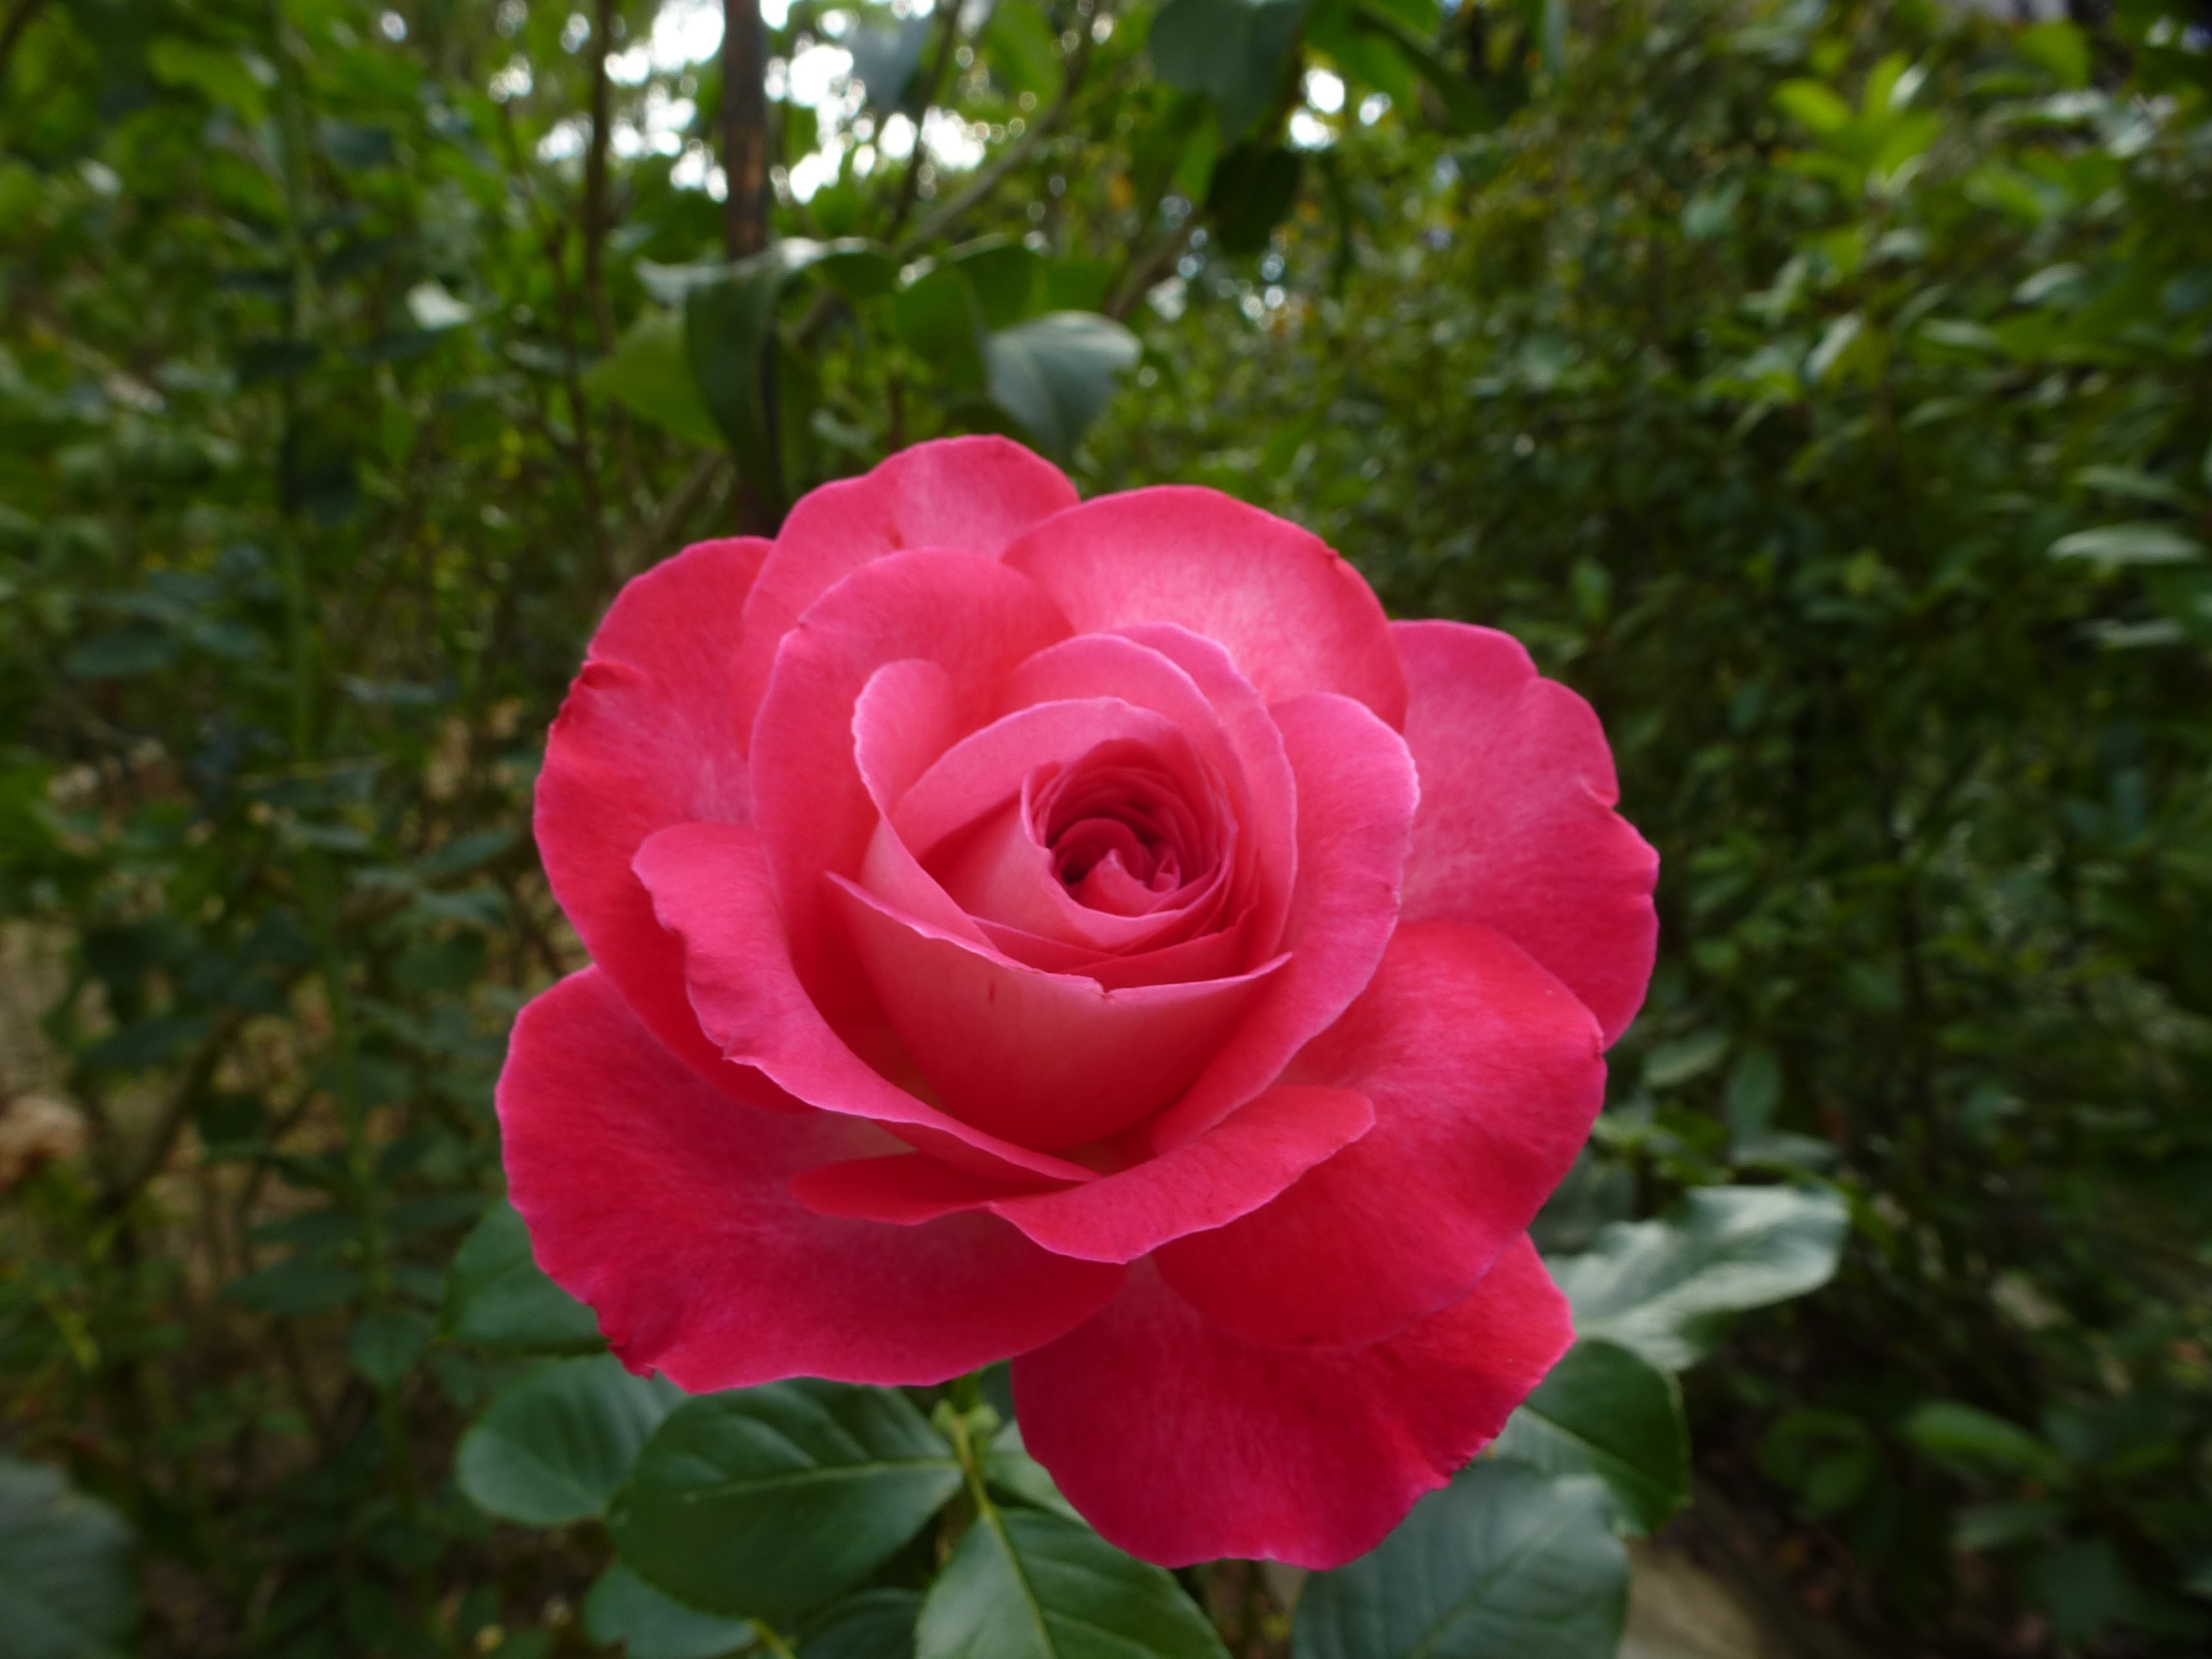
plant, flower, petal, rose, pink, flora, shrub, floribunda, pink flowers, color pink, flowering plant, garden roses, rose family, land plant, rosa centifolia, rose order